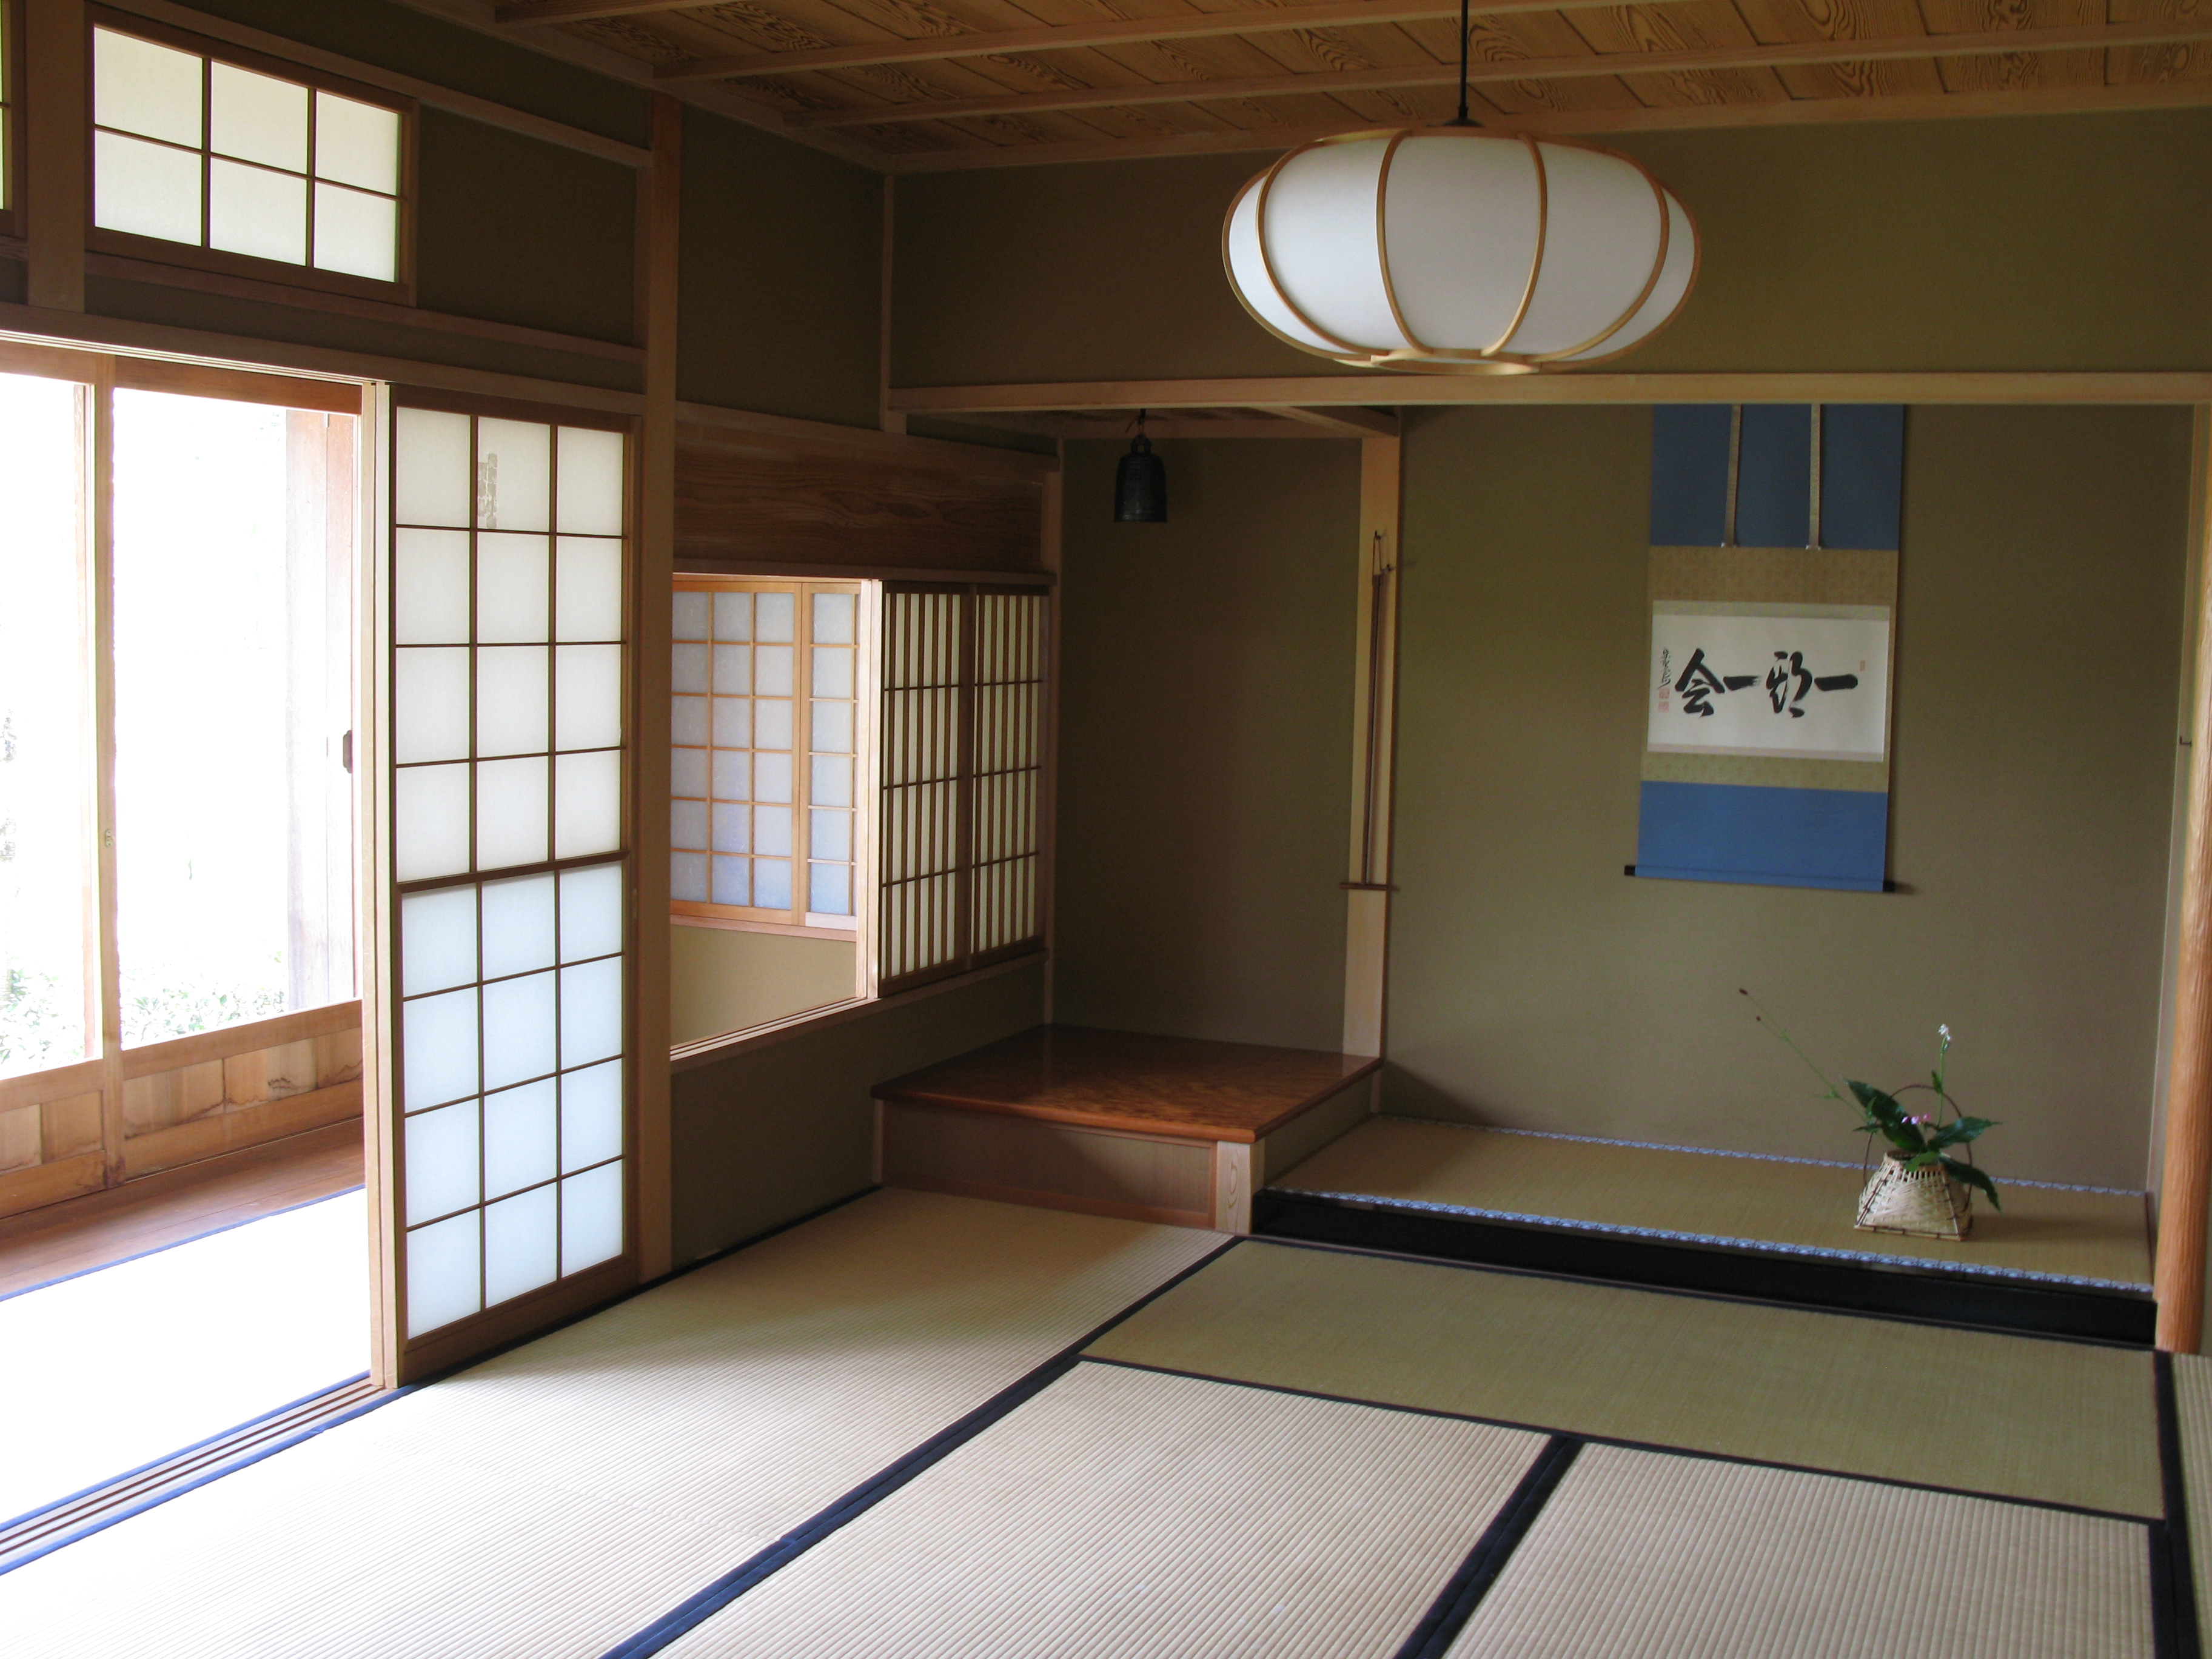
architecture, wood, house, floor, interior, old, home, ceiling, high, office, ancient, residence, property, living room, furniture, room, interior design, cool image, design, japanese, style, hires, traditional, hi, res, resolution, tatami, sliding, partition, kakejiku, tokonoma, g7, flooring, window covering